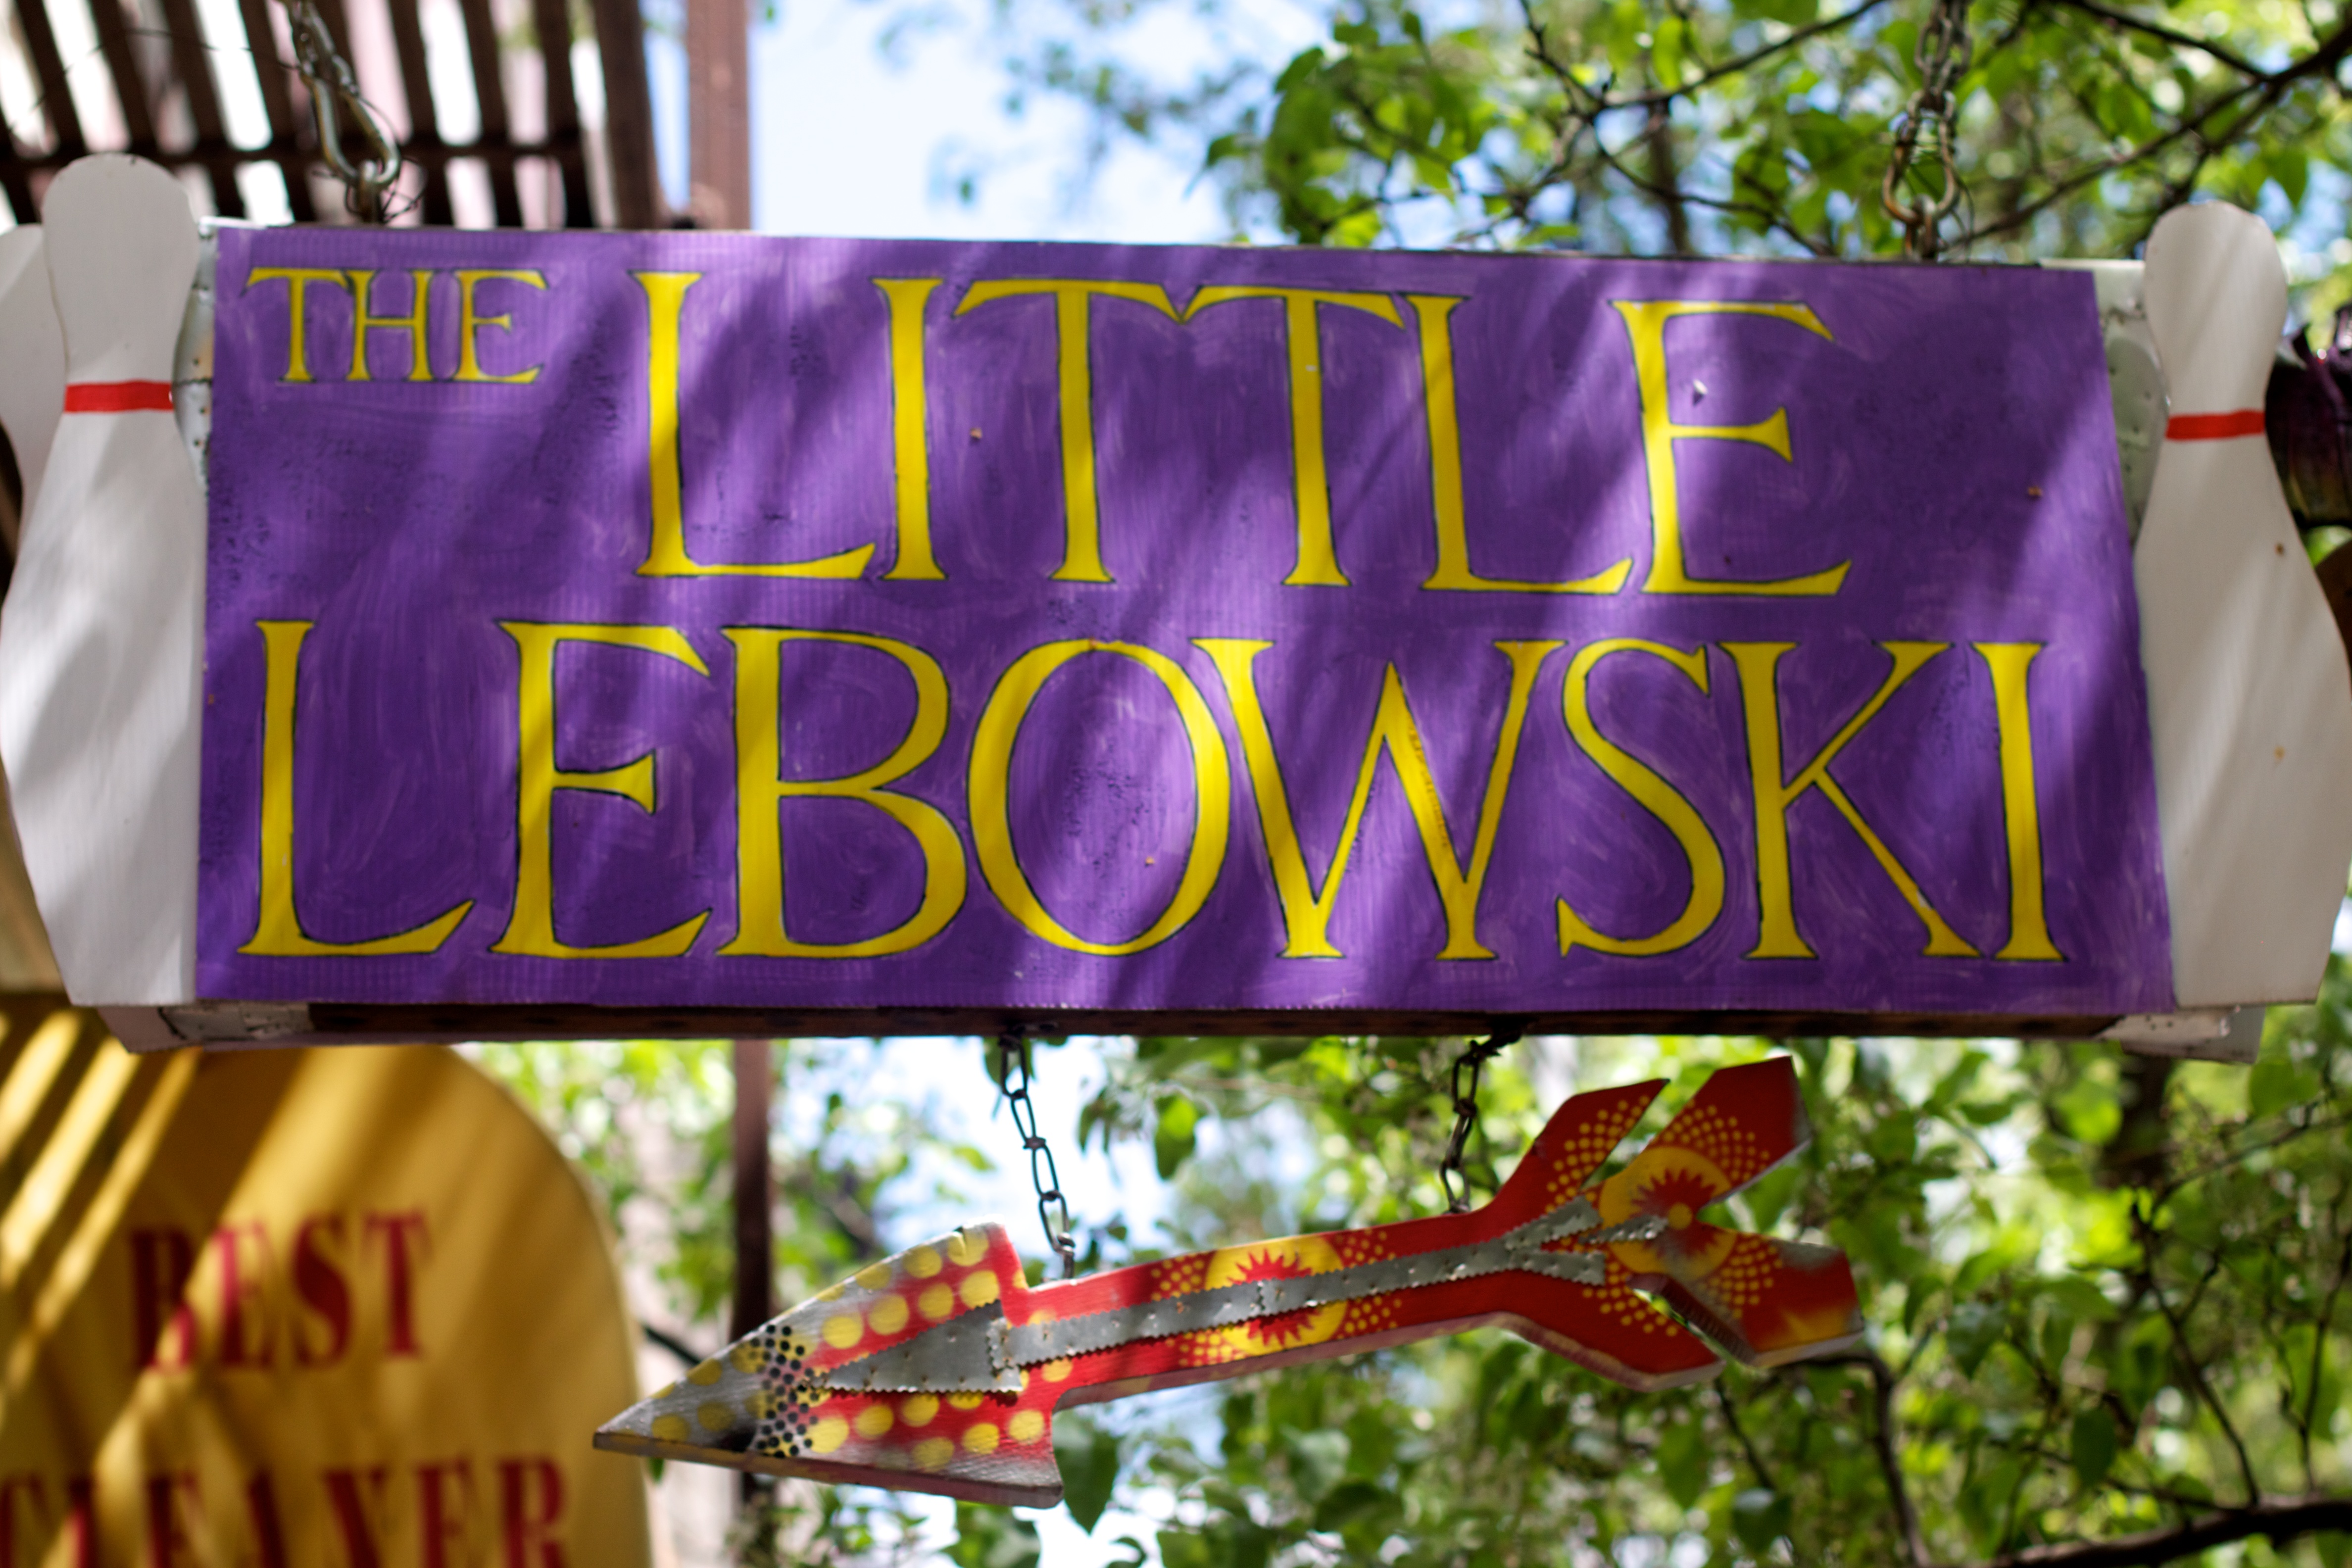
flower, advertising, banner